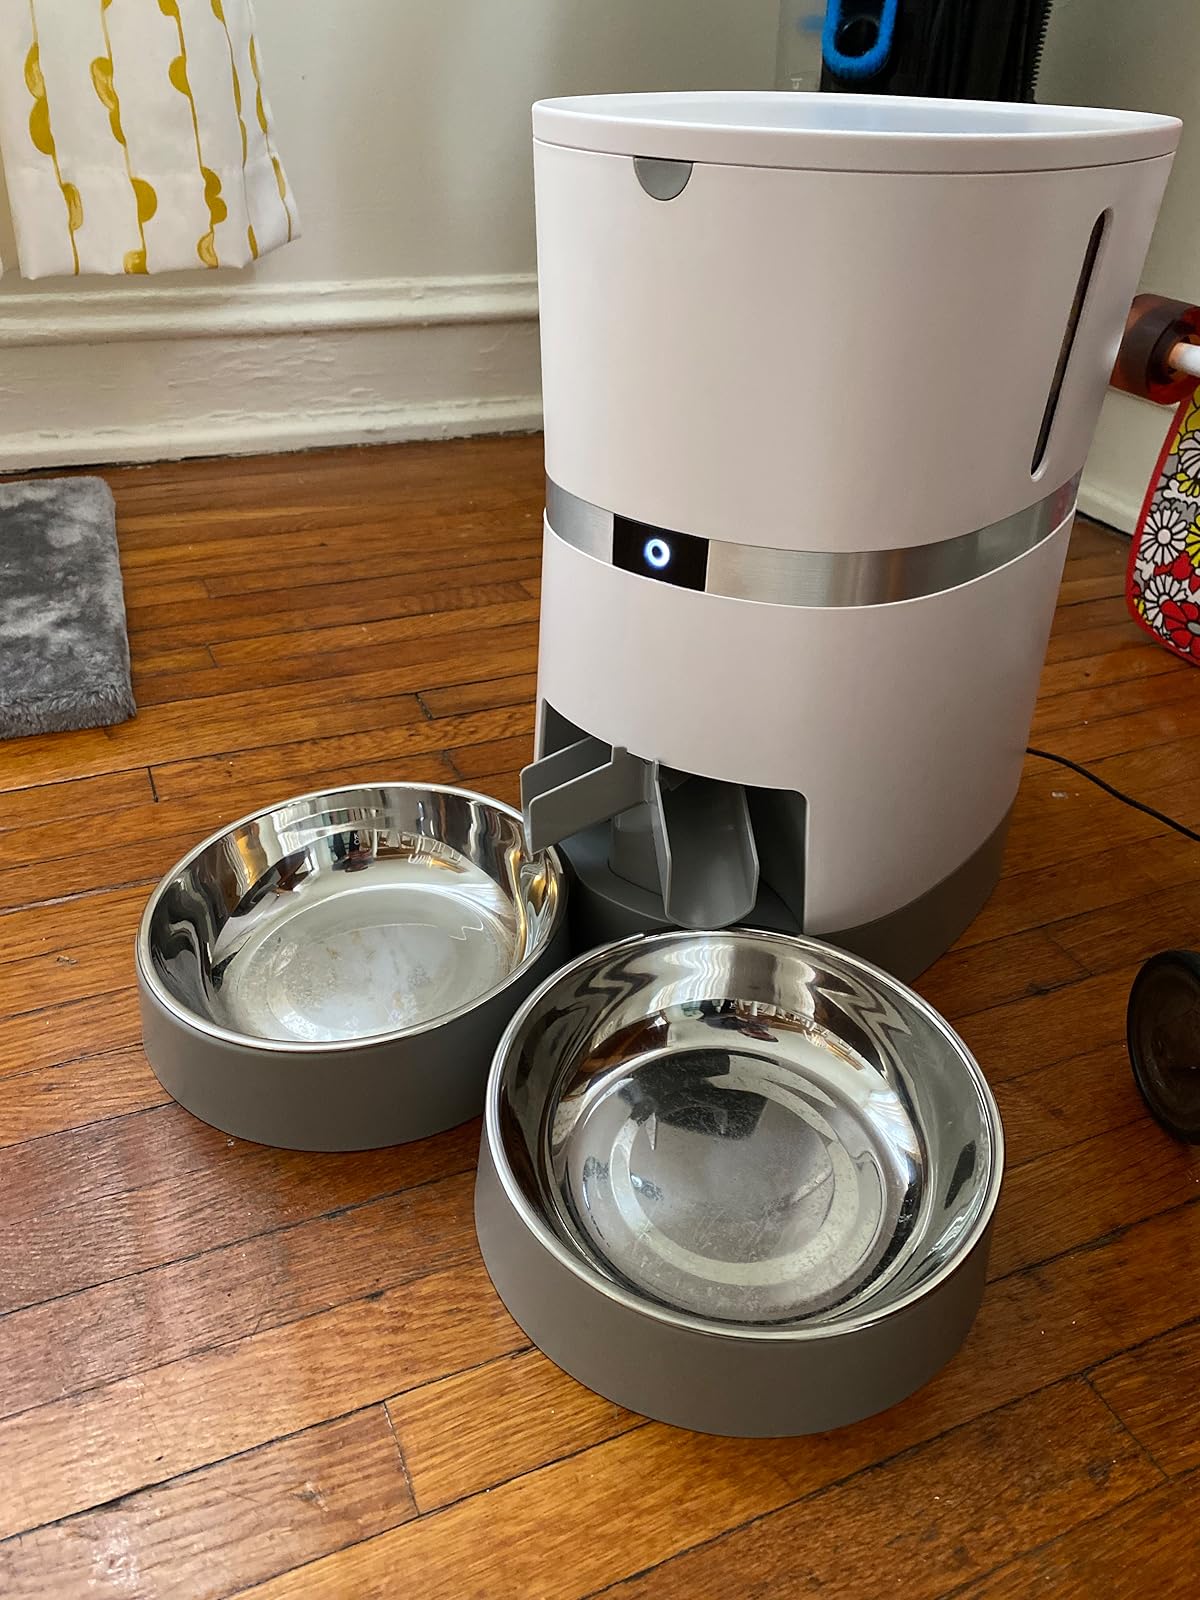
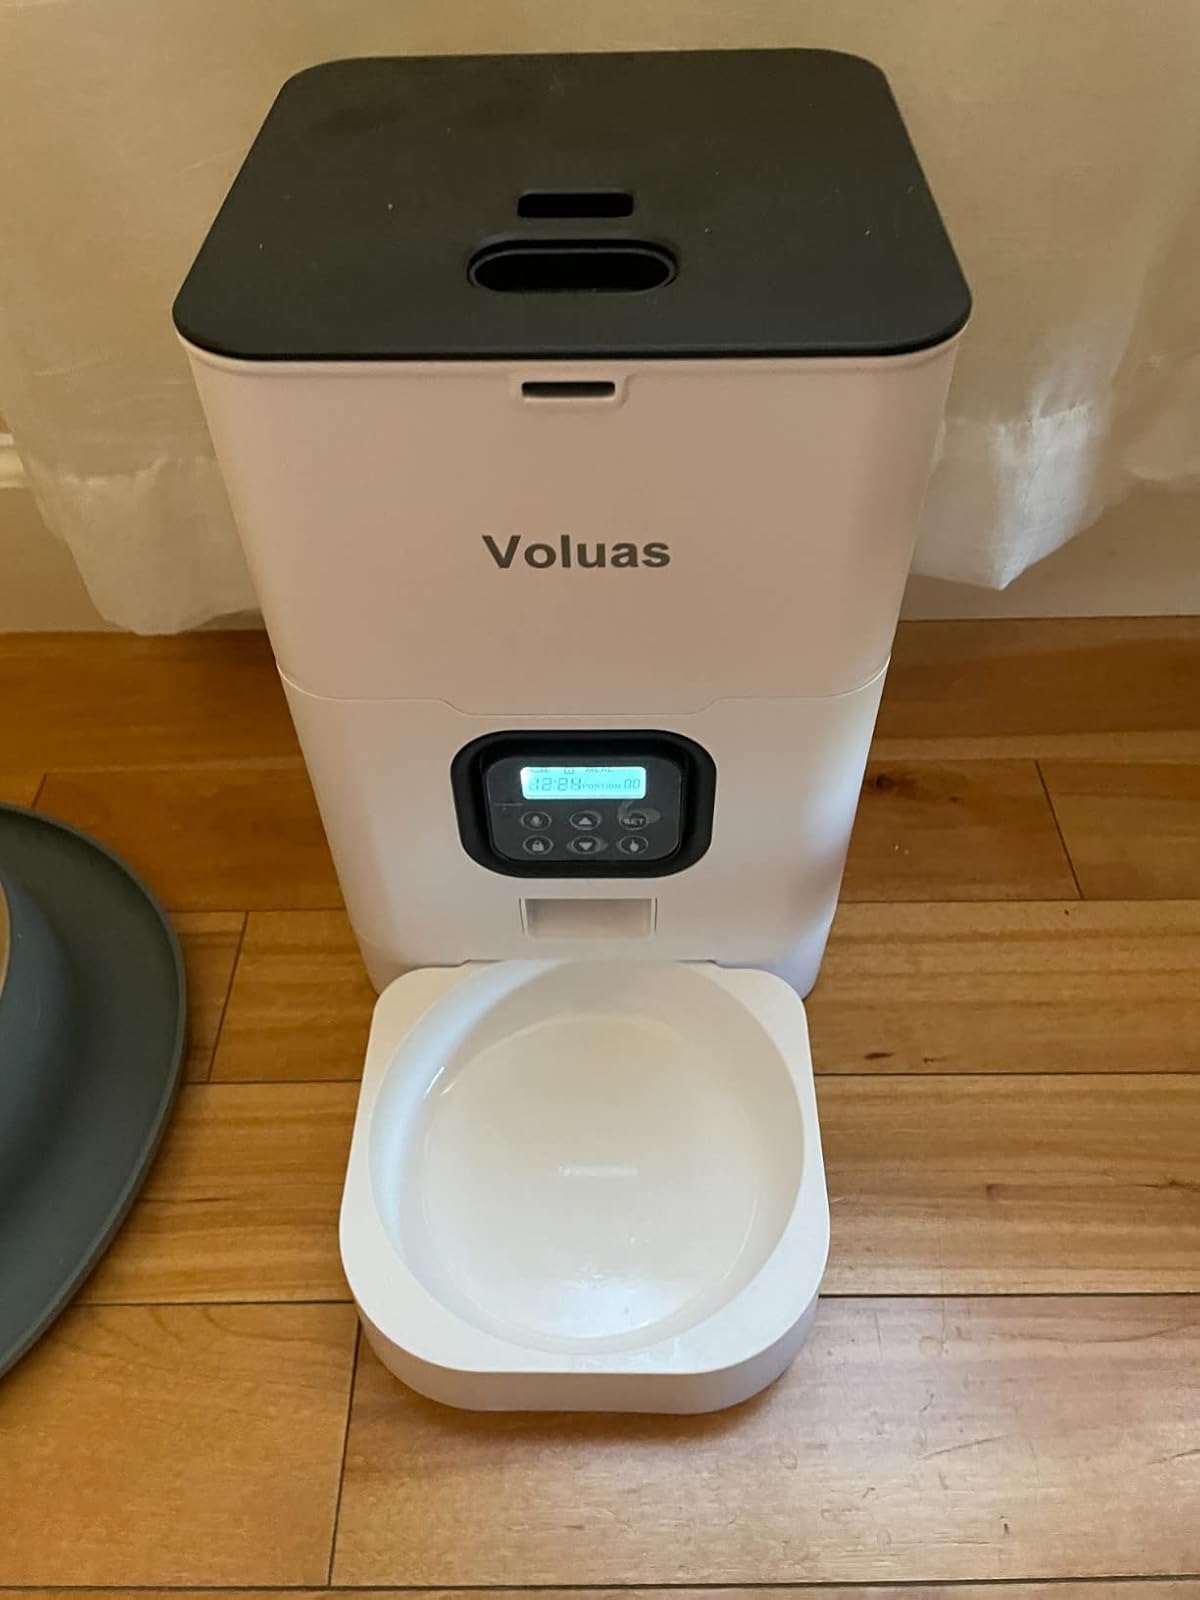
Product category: items_feeder
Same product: no